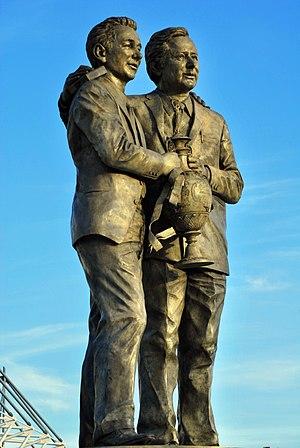
Le Nottingham Forest Football Club est un club de football anglais basé à Nottingham, fondé en 1865.
Peter Thomas Taylor était un footballeur puis entraîneur anglais.